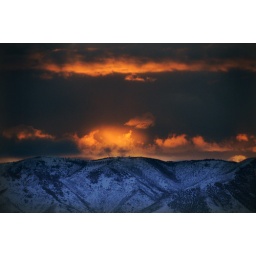
mountain over utah lake sunset